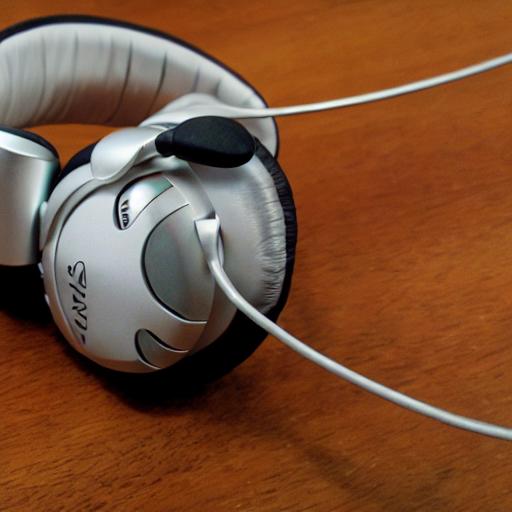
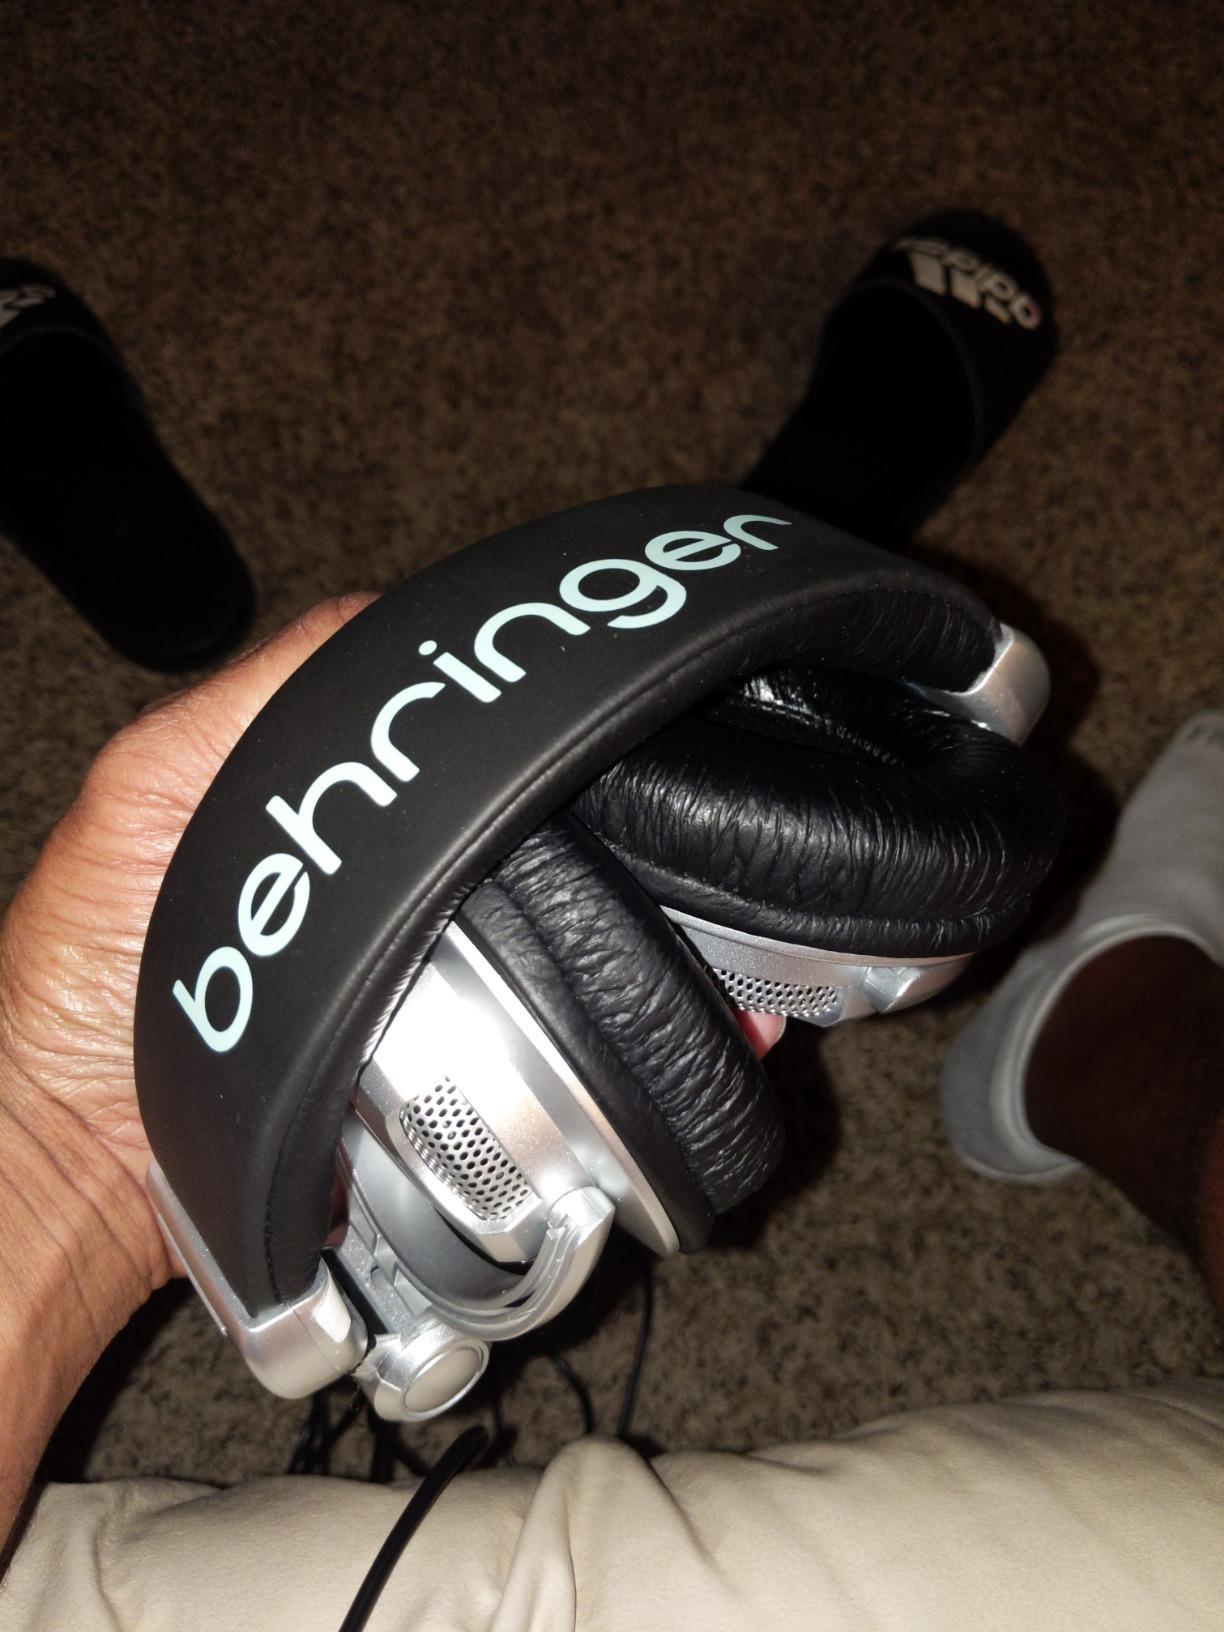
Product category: headphones
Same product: no